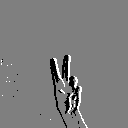
ASL letter: v